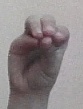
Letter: ha